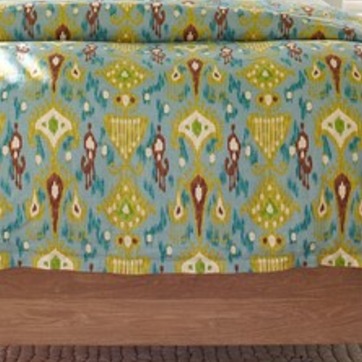
Material: fabric